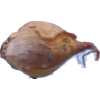
Label: onion